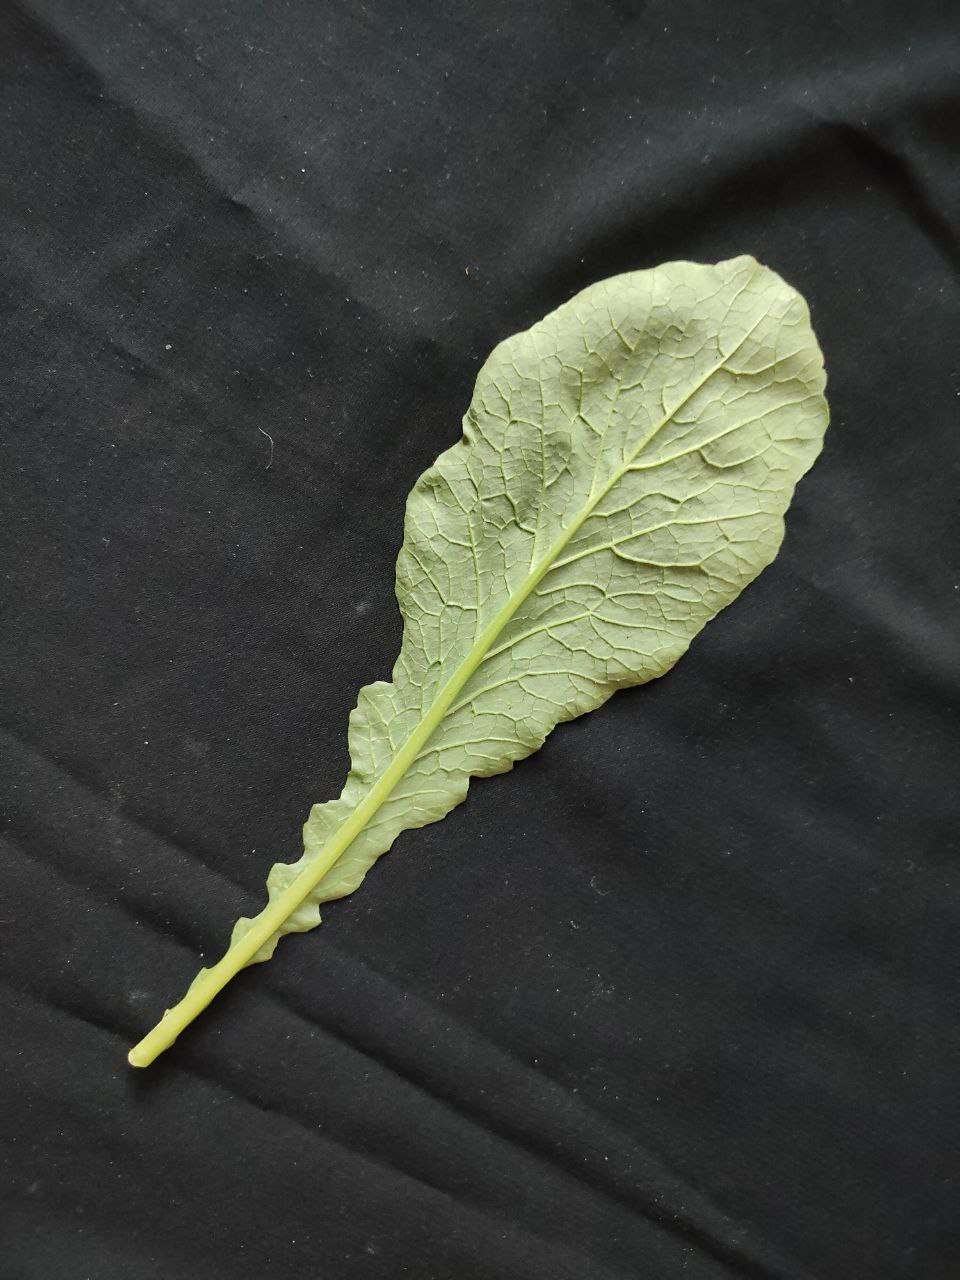
Label: Fresh leaf